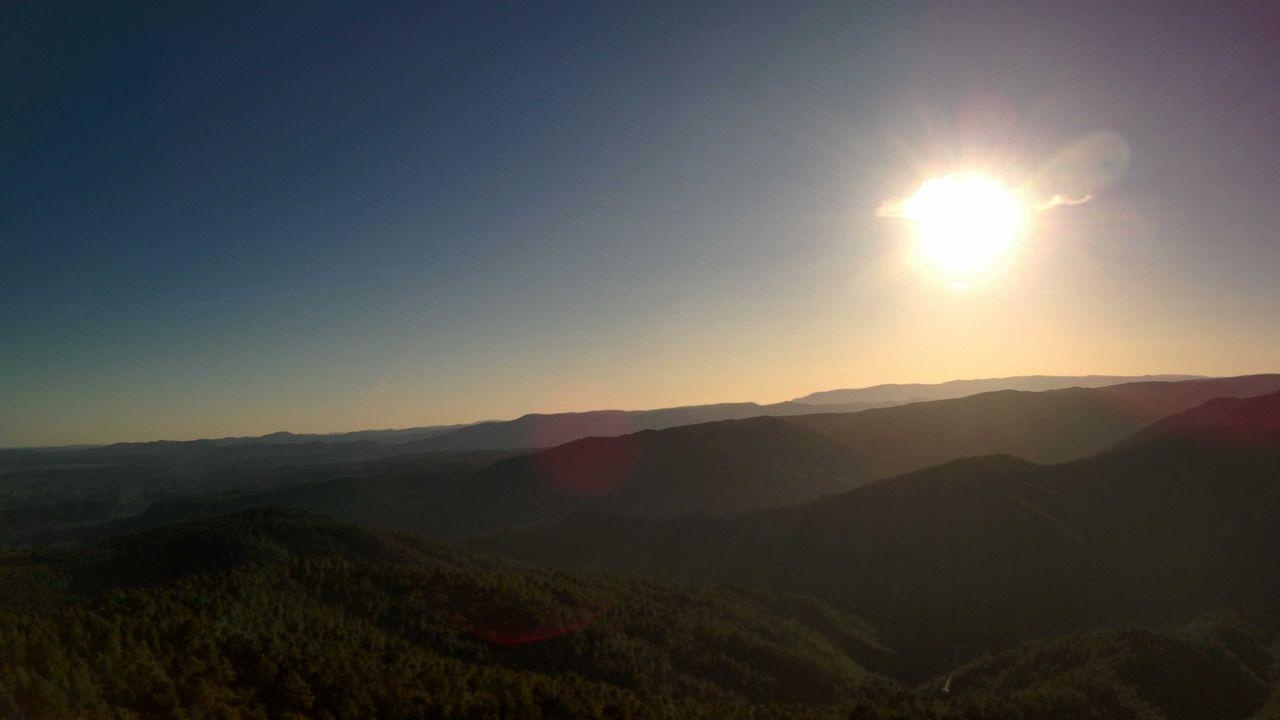
Fire: no
Smoke: yes